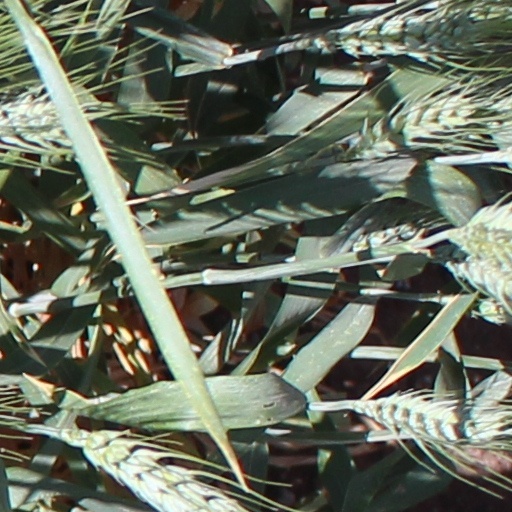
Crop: wheat